Florencia Quiñones

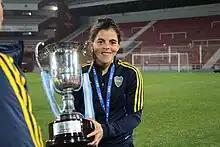
Quiñones winning her first title as a manager

María Florencia Quiñones (born 26 August 1986) is an Argentine football manager and former player and current futsal player who coaches Boca Juniors in the Campeonato de Fútbol Femenino. She played as a midfielder.